Arnesby

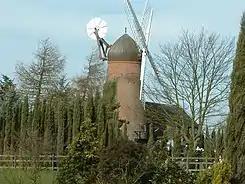
Arnesby windmill

One of the most visible landmarks of the village is the Grade II listed village windmill. Built in 1815, and extensively restored in 1976, the windmill can be seen from miles around. In total, there are 15 Grade II listed structures in Arnesby: the windmill, a Baptist chapel, a milepost, memorial, a cross base in St Peter's Church grounds and 10 houses. The Church of St. Peter is a Grade II* listed building.